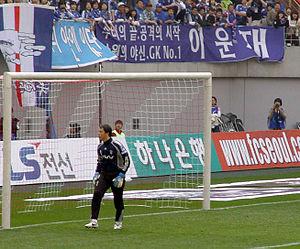
Lee Woon-jae, né le 26 avril 1973 à Cheongju, est un joueur de football de la Corée du Sud.